Julia Sanina

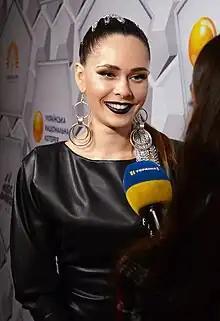
Sanina in November 2019

Yuliia Oleksandrivna Bebko ([]; born 11 October 1990), professionally known as Julia Sanina, is a Ukrainian singer and the front woman of the Ukrainian alternative rock band The Hardkiss.